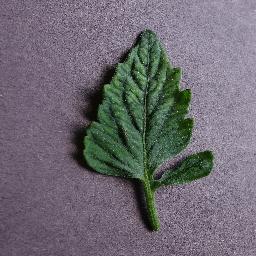
Label: Tomato___Tomato_mosaic_virus